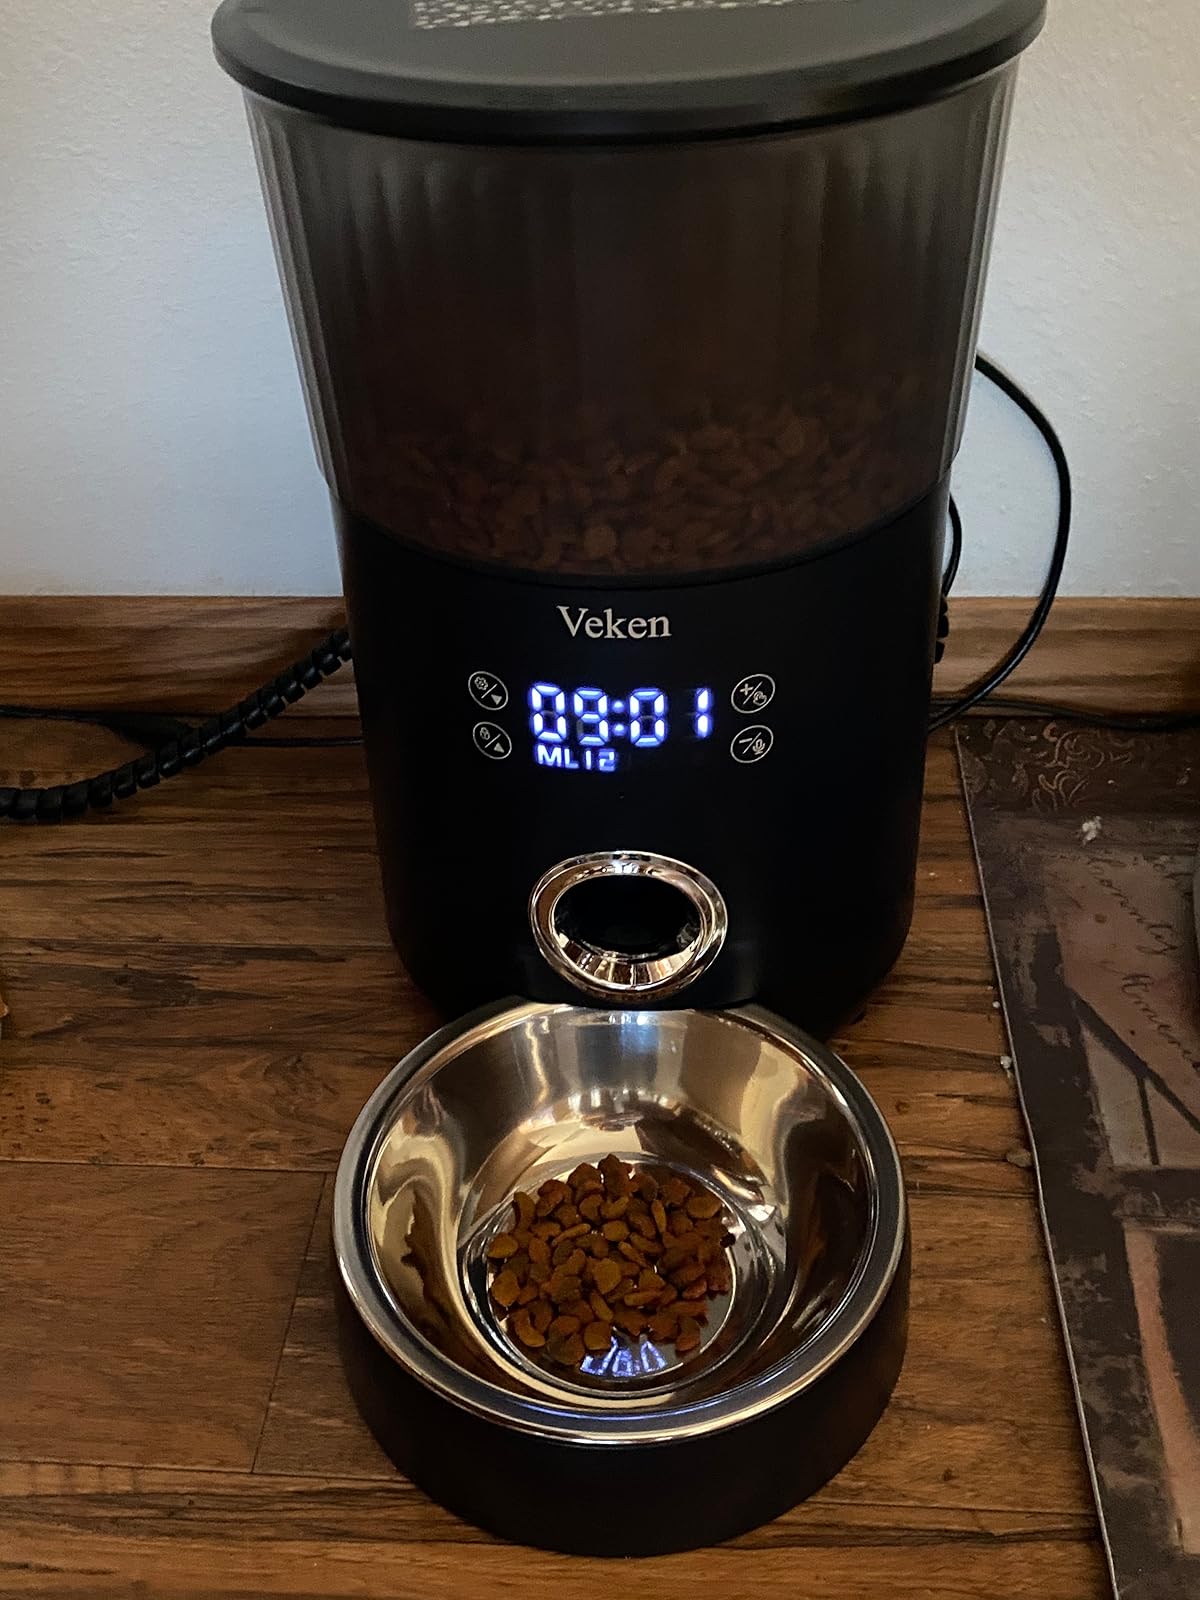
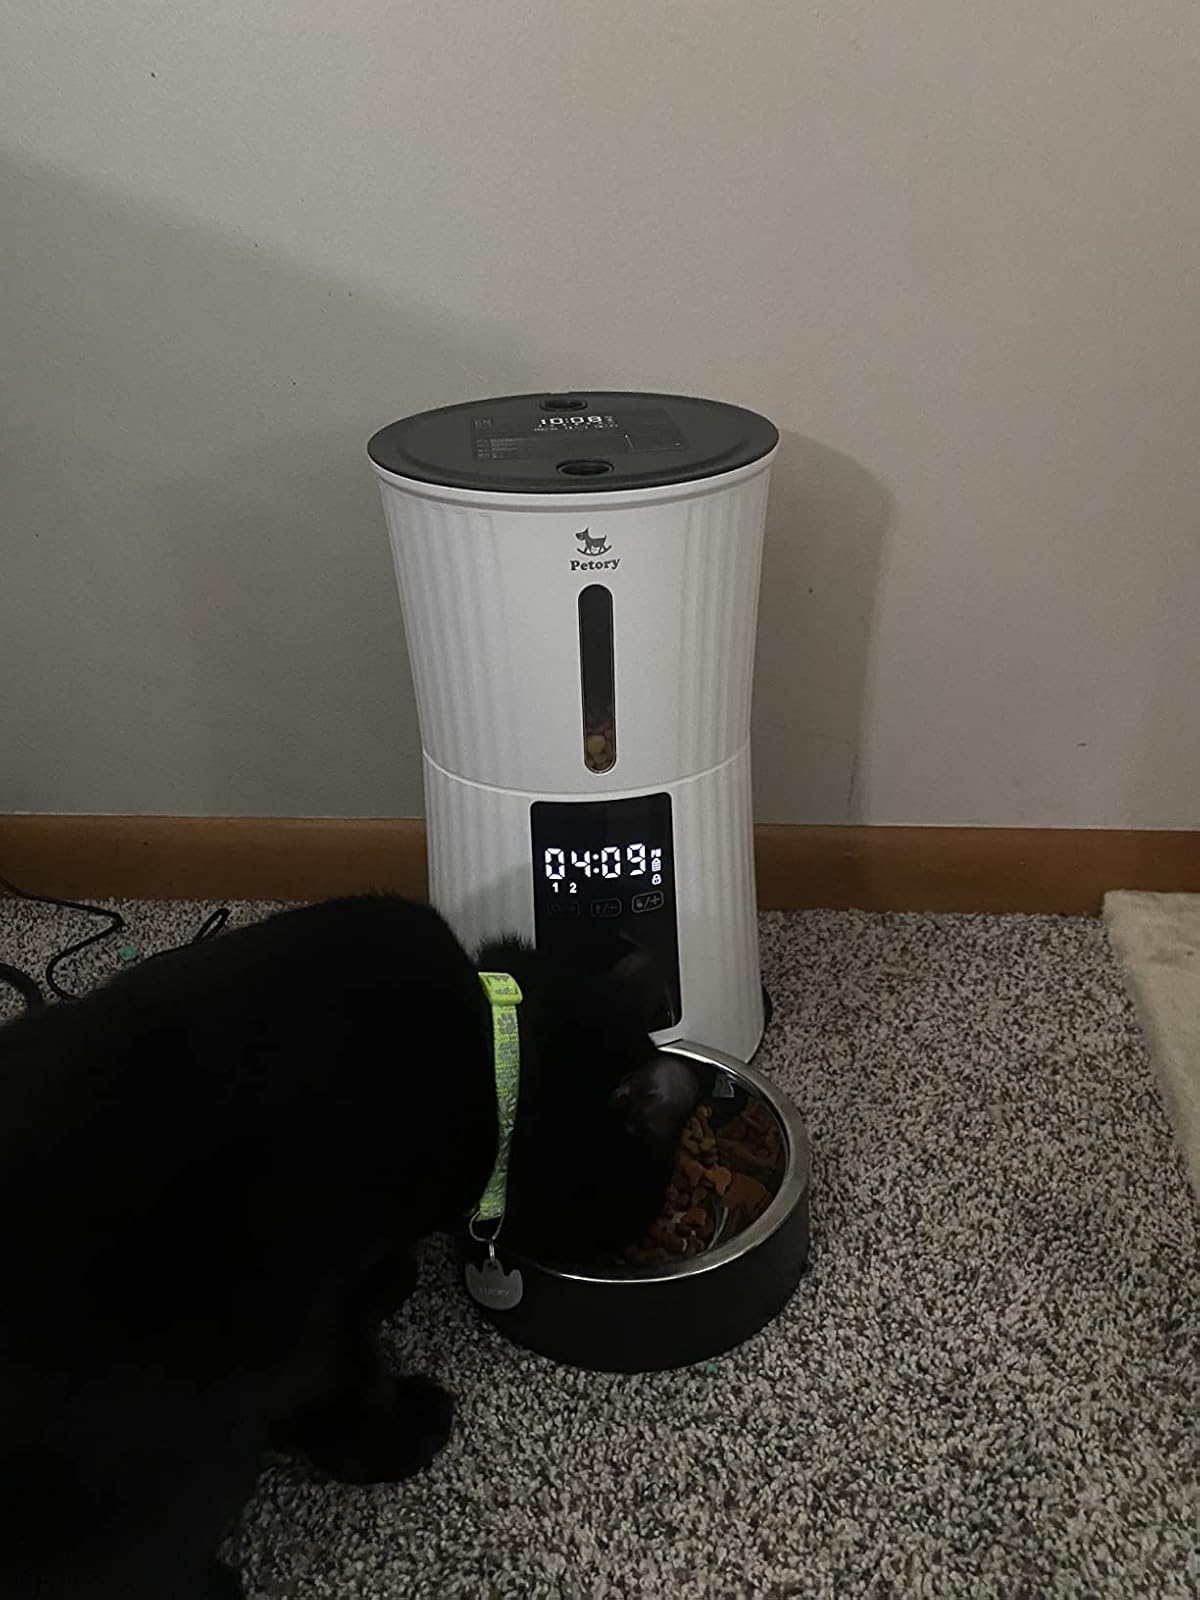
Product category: items_feeder
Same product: no